Luxembourg Olympic and Sporting Committee

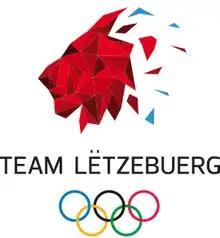
Team Luxembourg logo

The Luxembourg Olympic and Sporting Committee, abbreviated to COSL, is the National Olympic Committee for Luxembourg.